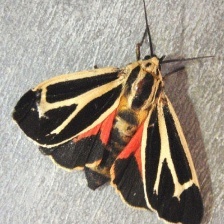
Species: BANDED TIGER MOTH